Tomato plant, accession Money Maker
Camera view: vertical (180 deg); turntable rotation: 180 degrees
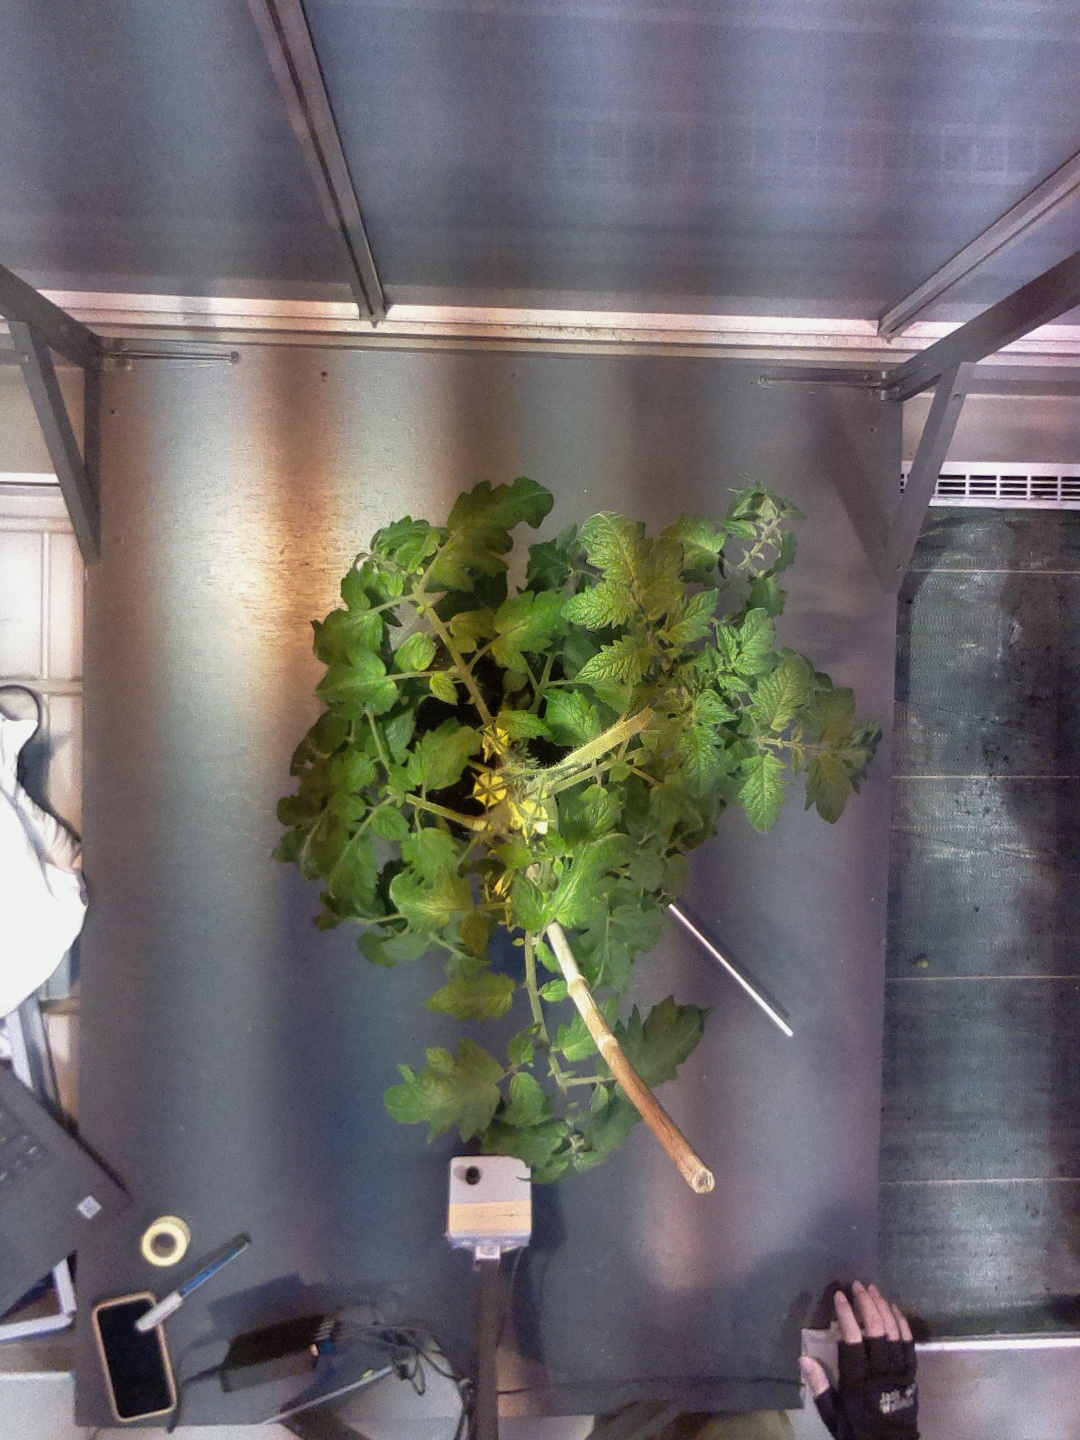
BBCH growth stage 68: Full flowering, 80%-90% of flowers open, more petals falling